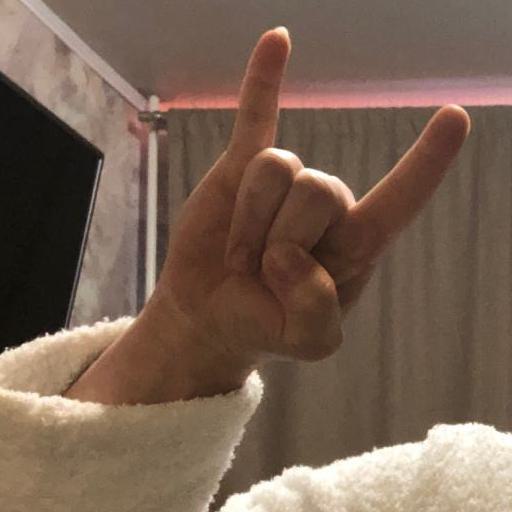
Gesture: rock